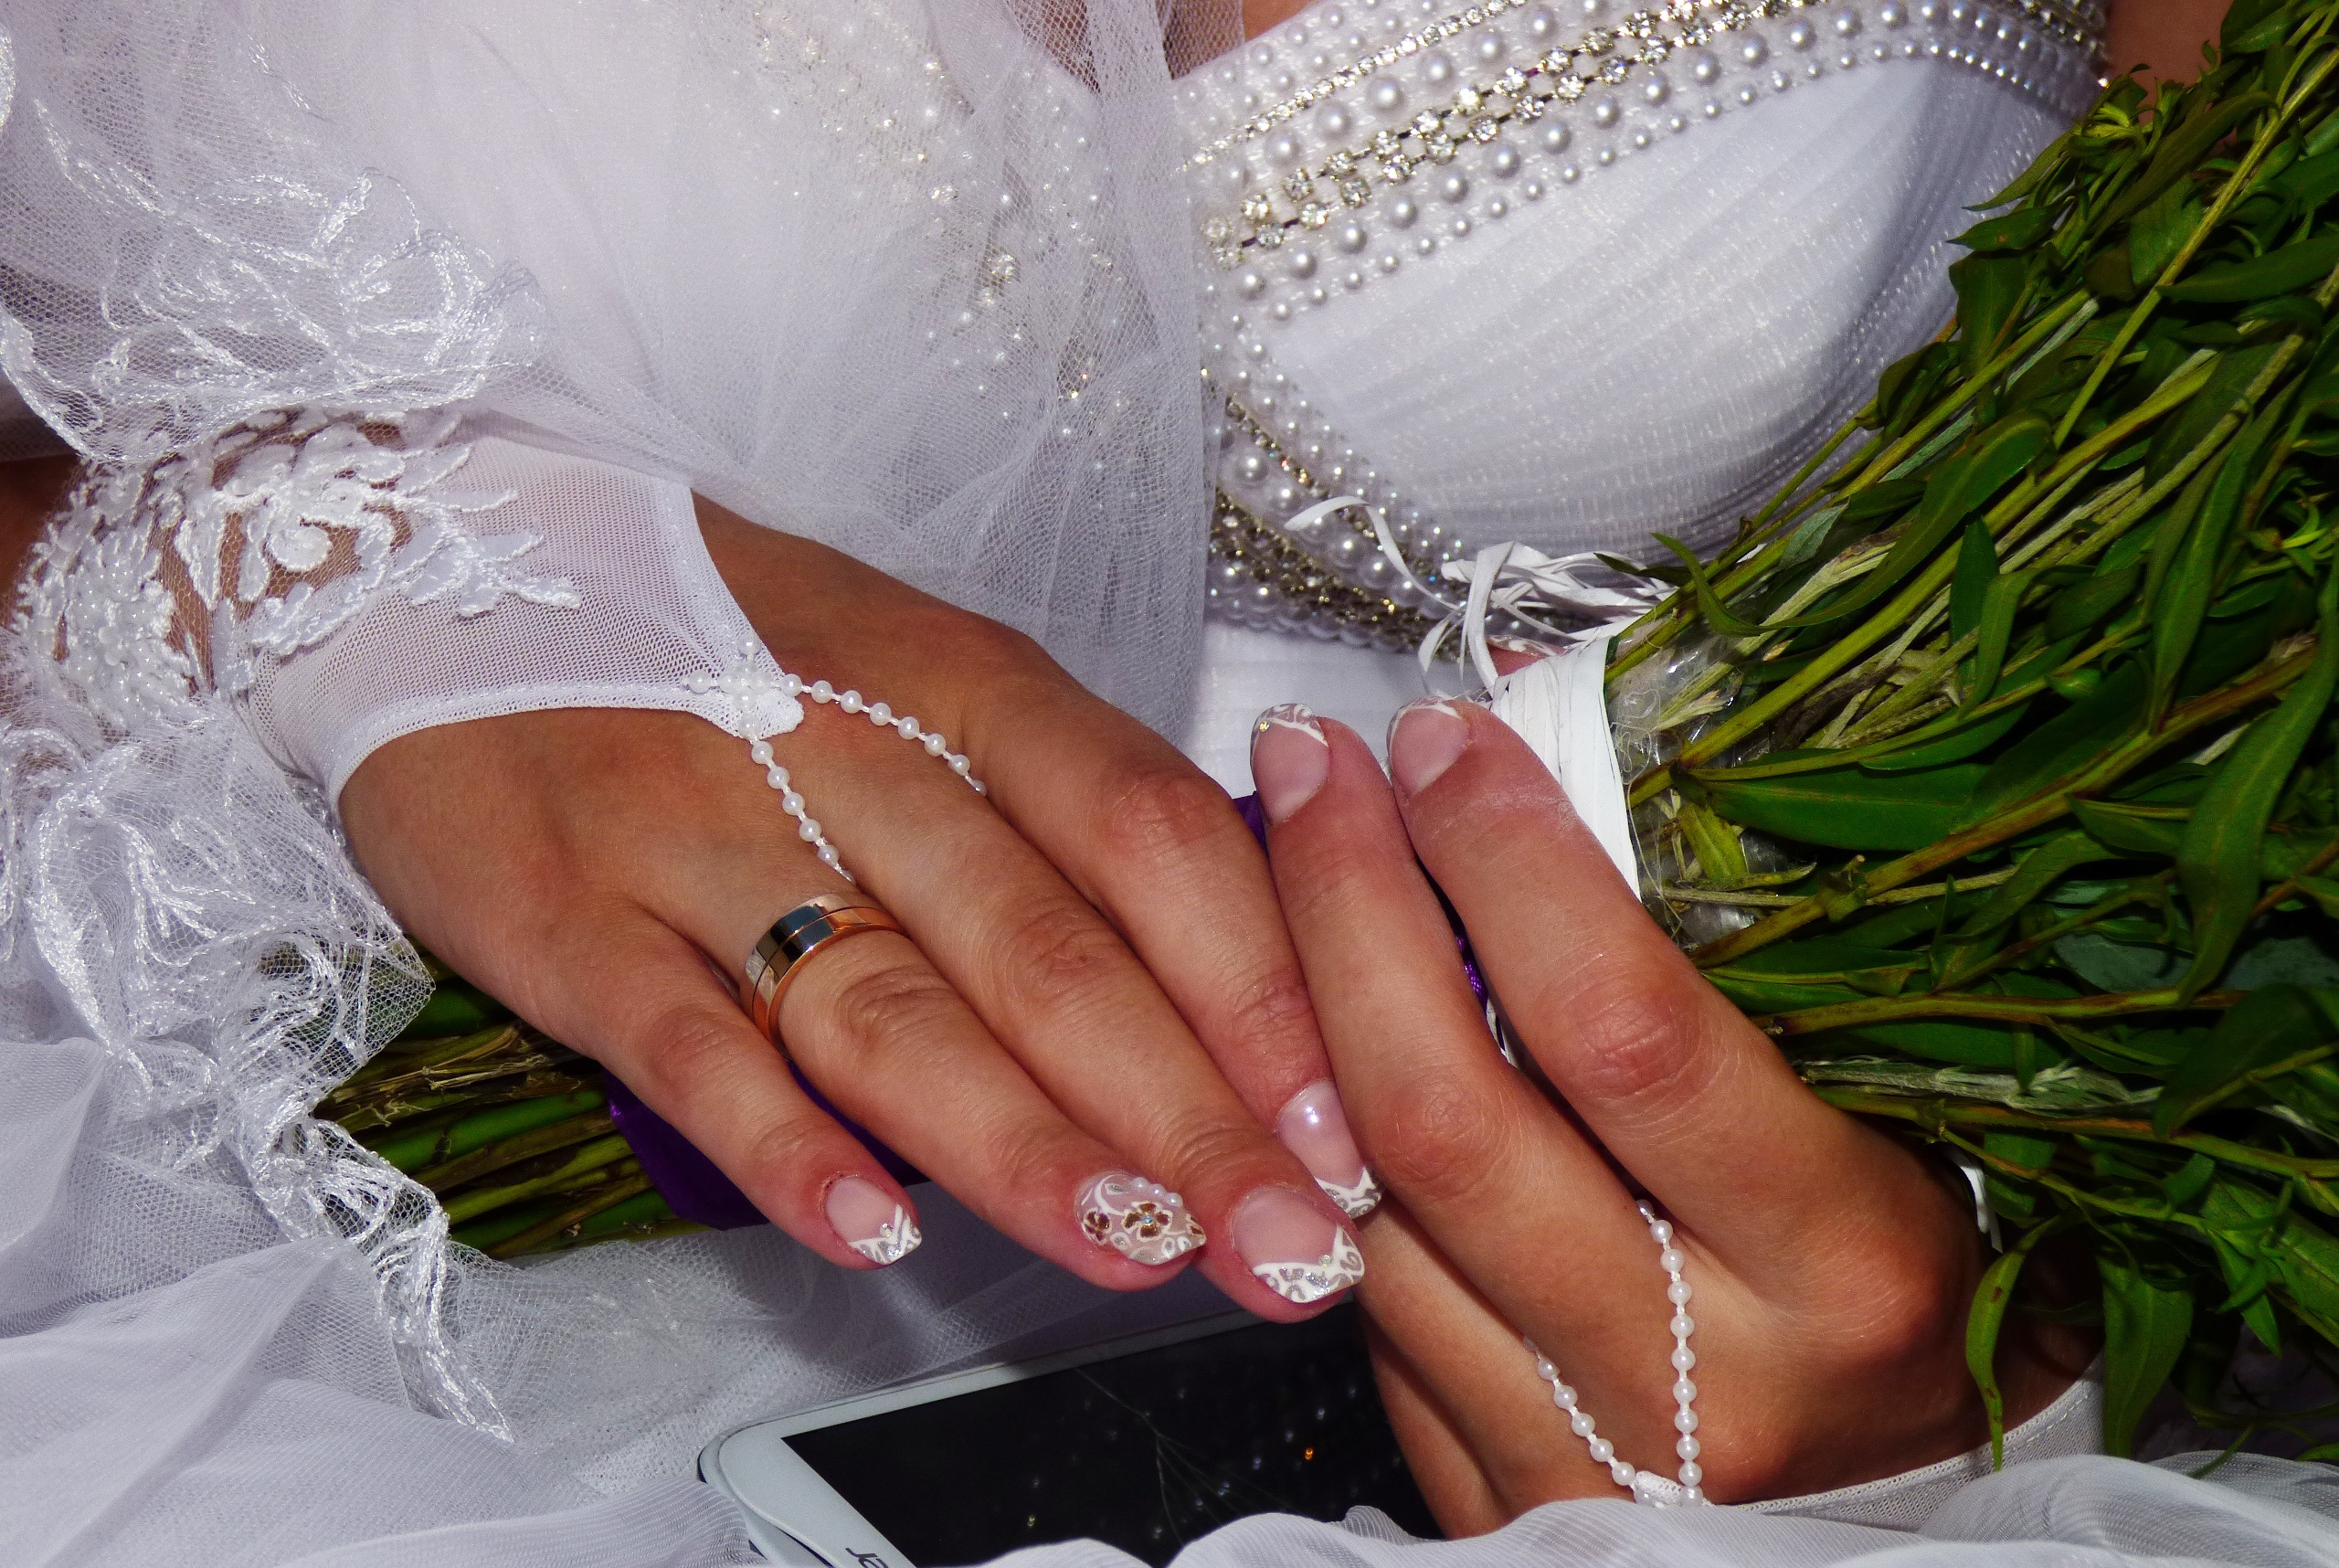
hand, woman, ring, flower, leg, finger, wedding, bride, nail, ceremony, dress, gown, veil, fashion accessory